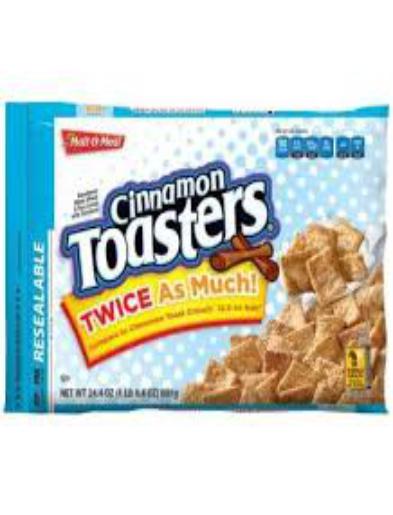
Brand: Cinnamon Toasters
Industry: Food